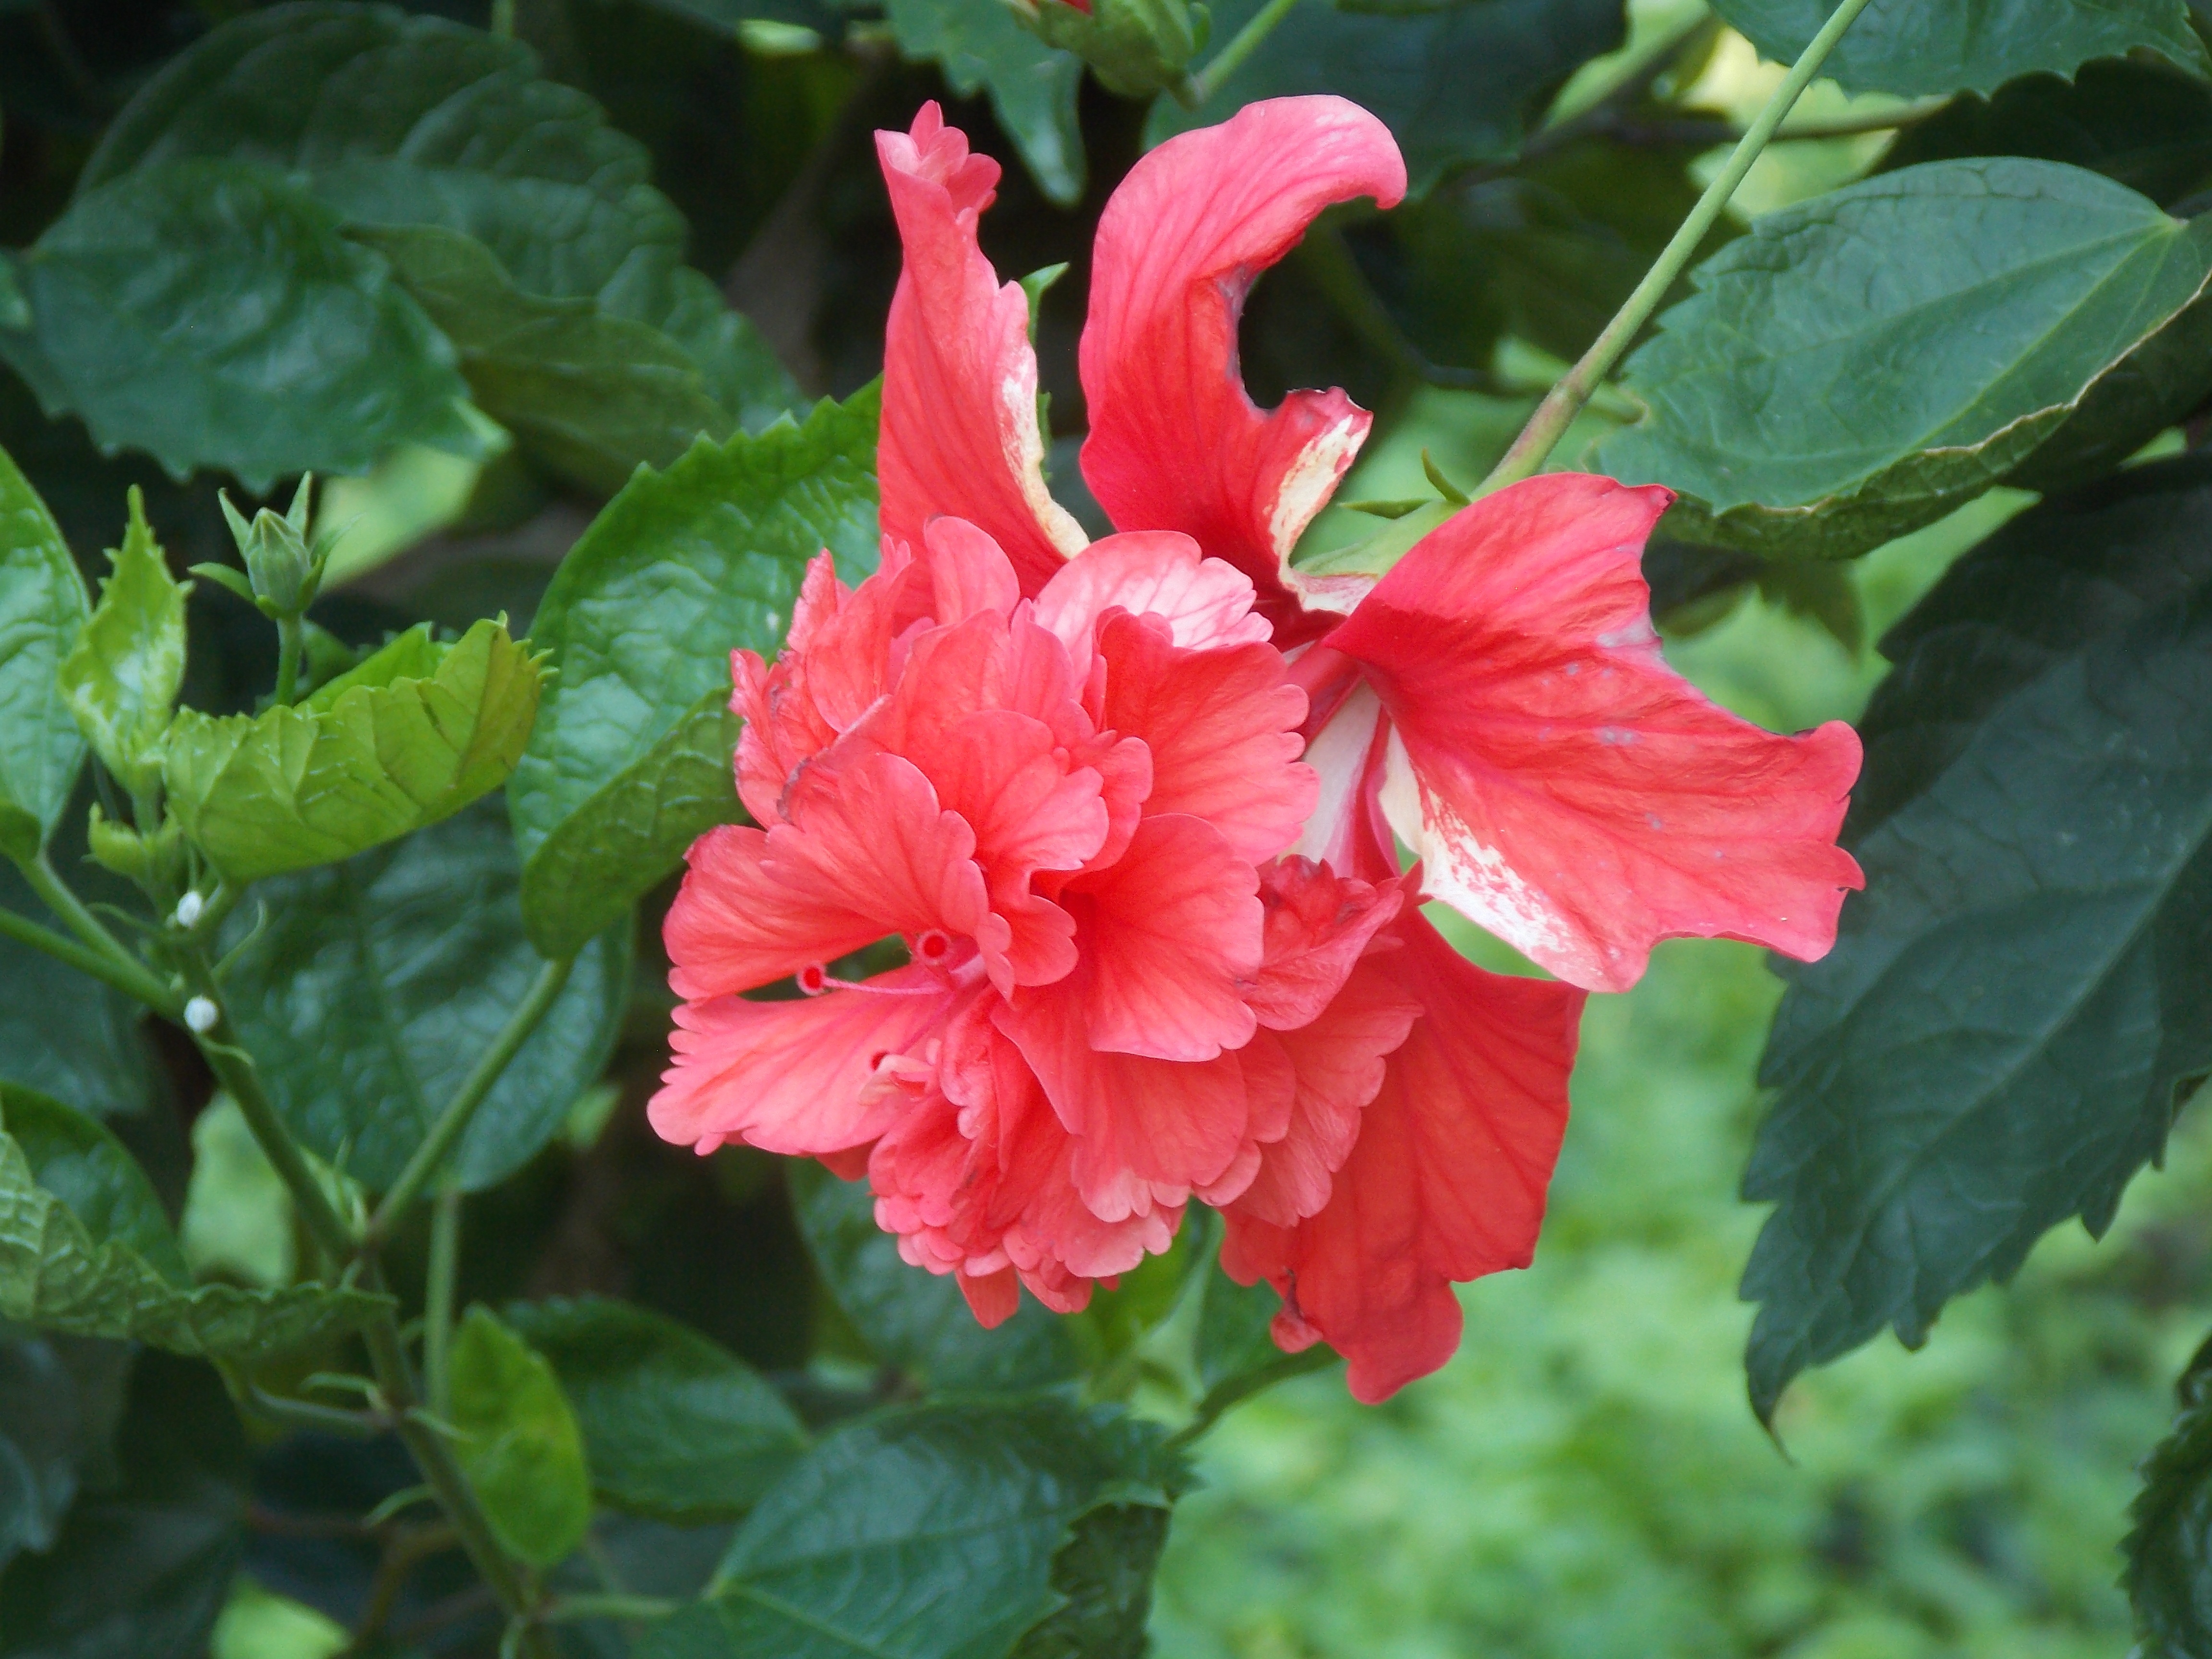
nature, plant, leaf, flower, floral, green, red, tropical, natural, blooming, garden, flora, red flower, leaves, background, petals, spa, shrub, hibiscus, malvales, flowering plant, china rose, chinese hibiscus, annual plant, land plant, mallow family